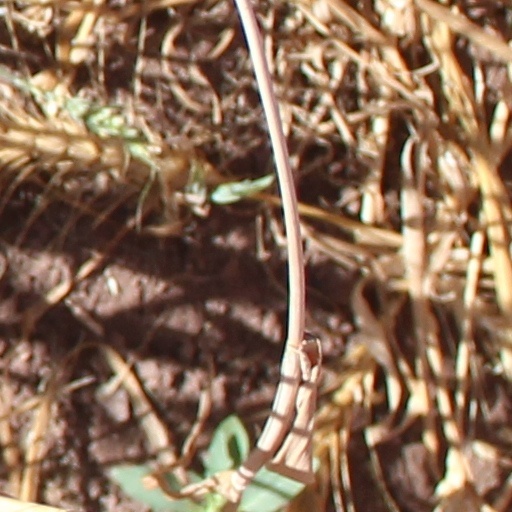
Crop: wheat